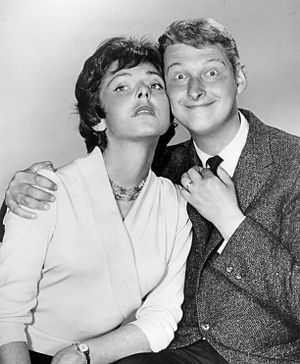
Mike Nichols
Elaine May og Mike Nichols, 1960
Mike Nichols var en amerikansk komiker, teaterinstruktør og filminstruktør. Hans familie måtte flygte til USA fra Nazityskland i 1939.